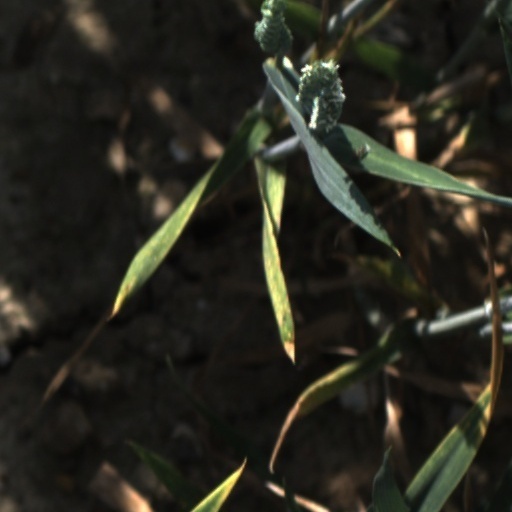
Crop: wheat